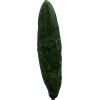
Label: Cucumber 3